MSX

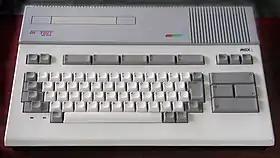
The Hotbit, developed by Sharp's Epcom home computer division, was a hit in Brazil.

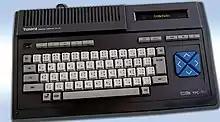
Talent TPC-310 MSX2 computer, made in Argentina by Telematica (1988), based on a Daewoo design.

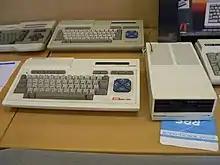
Dynadata DPC 200 MSX computer with a Dynadata DPF-550 disk drive, manufactured in Korea for Daewoo and sold in Spain by Dynadata Informática

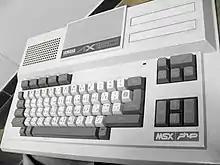
MSX Sakhr AX150, made in Japan by Yamaha for the Kuwaiti company Al Alamiah, sold in Egypt and the Gulf Cooperation Council states

In Japan, South Korea, Argentina, and Brazil, the MSX was the preeminent home computer system of the 1980s. It was also fairly popular in continental Europe, especially in the Netherlands and Spain. Classrooms full of networked Yamaha MSX computers were used for teaching informatics in schools in some Arab countries, the Soviet Union, and Cuba, where they were widely used in schools. In total, 9 million MSX computers were sold in Japan, making it relatively popular. However, the MSX did not become the worldwide standard envisioned because of limited adoption in other markets. Before the MSX's lack of success in these markets became apparent, US manufacturer Commodore Business Machines overhauled its product line in the early 1980s and introduced models such as the Plus/4 and Commodore 16, that were intended to better compete with the features of MSX computers.